Henri Fursy

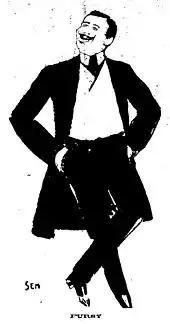
Caricature of Fursy by Sem

Henri Dreyfus was born on 26 February 1866 in the 3rd arrondissement of Paris.